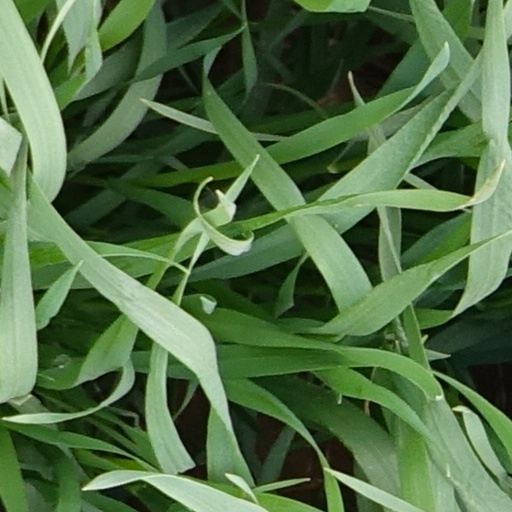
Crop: wheat